George Vanderveer

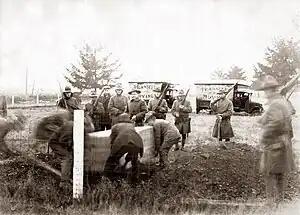
Wesley Everest burial in Centralia, Washington during the Centralia massacre (Washington) (1919)

In late 1919, Vanderveer returned from Chicago to Seattle, where he defended eleven men arrested and charged with the murder of Warren O. Grimm during the Centralia massacre, which landed local lawyer Elmer Smith in jail among others.